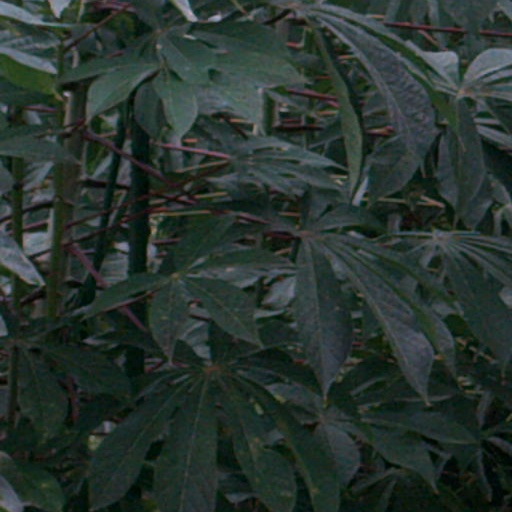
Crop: cassava